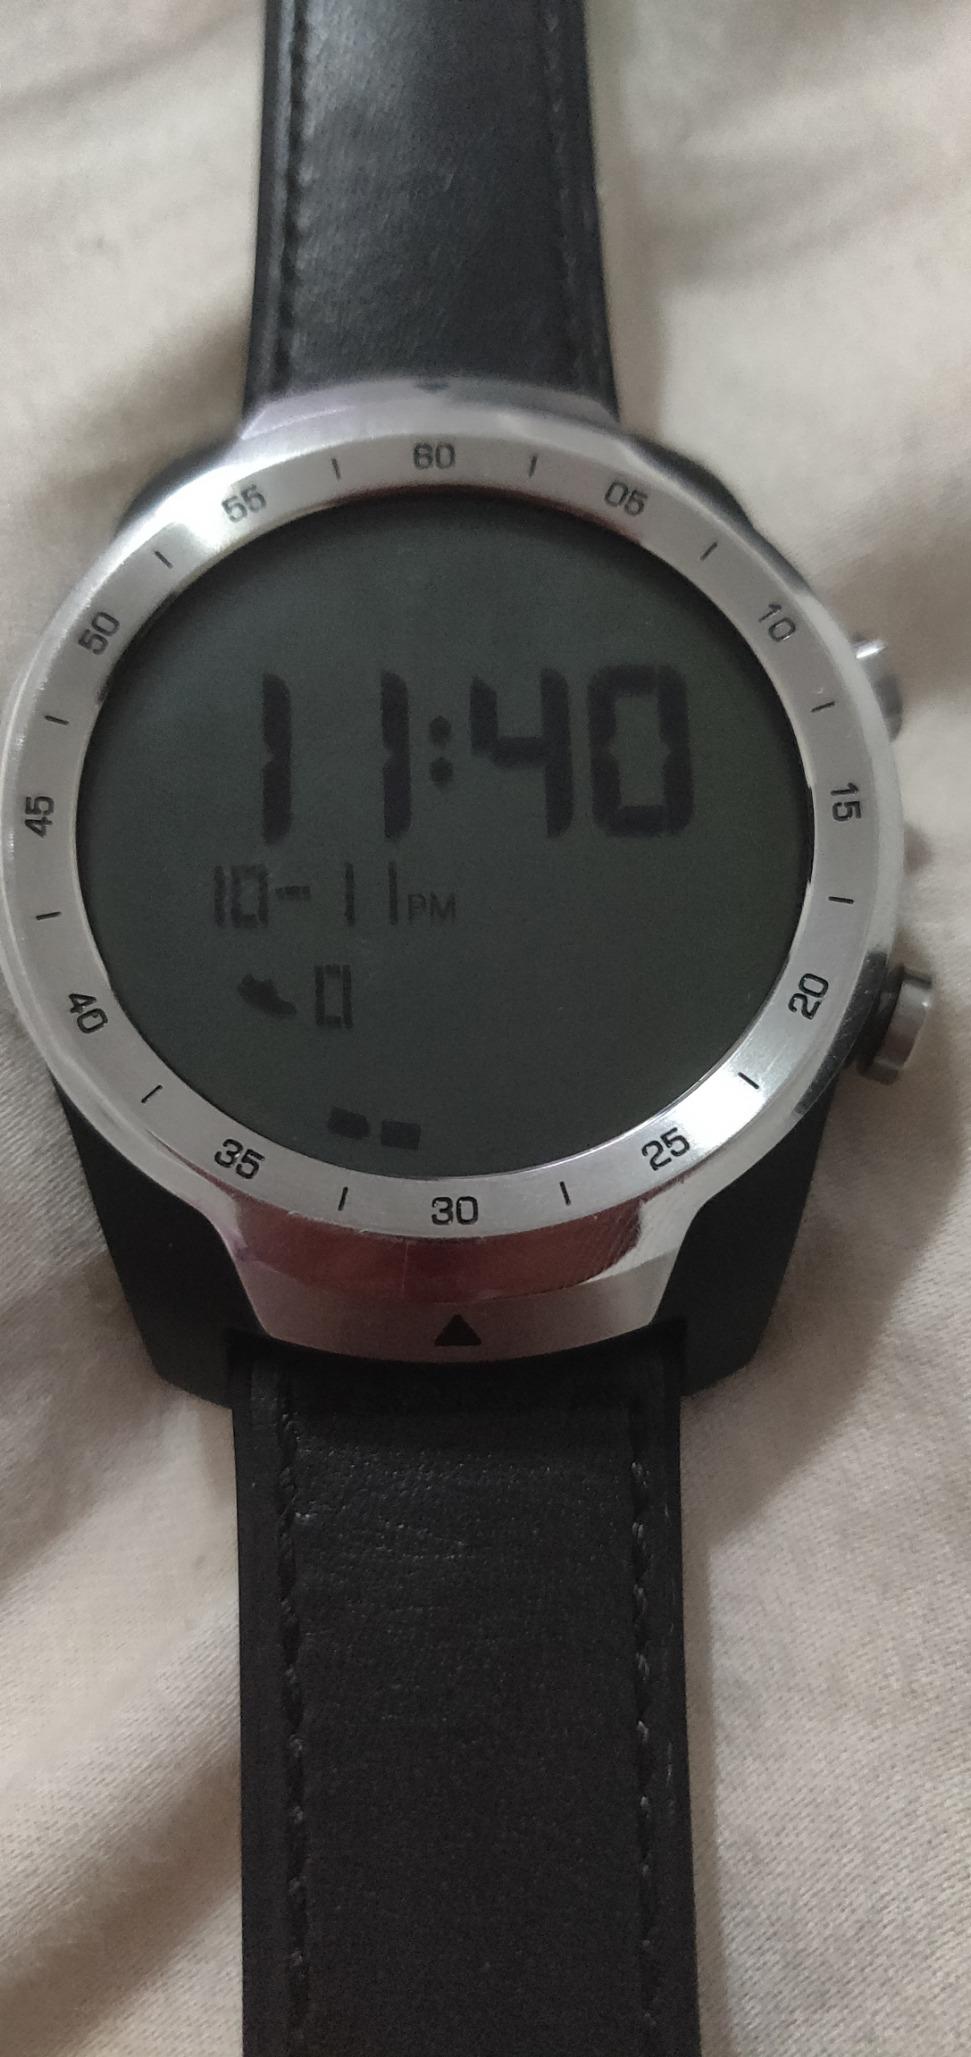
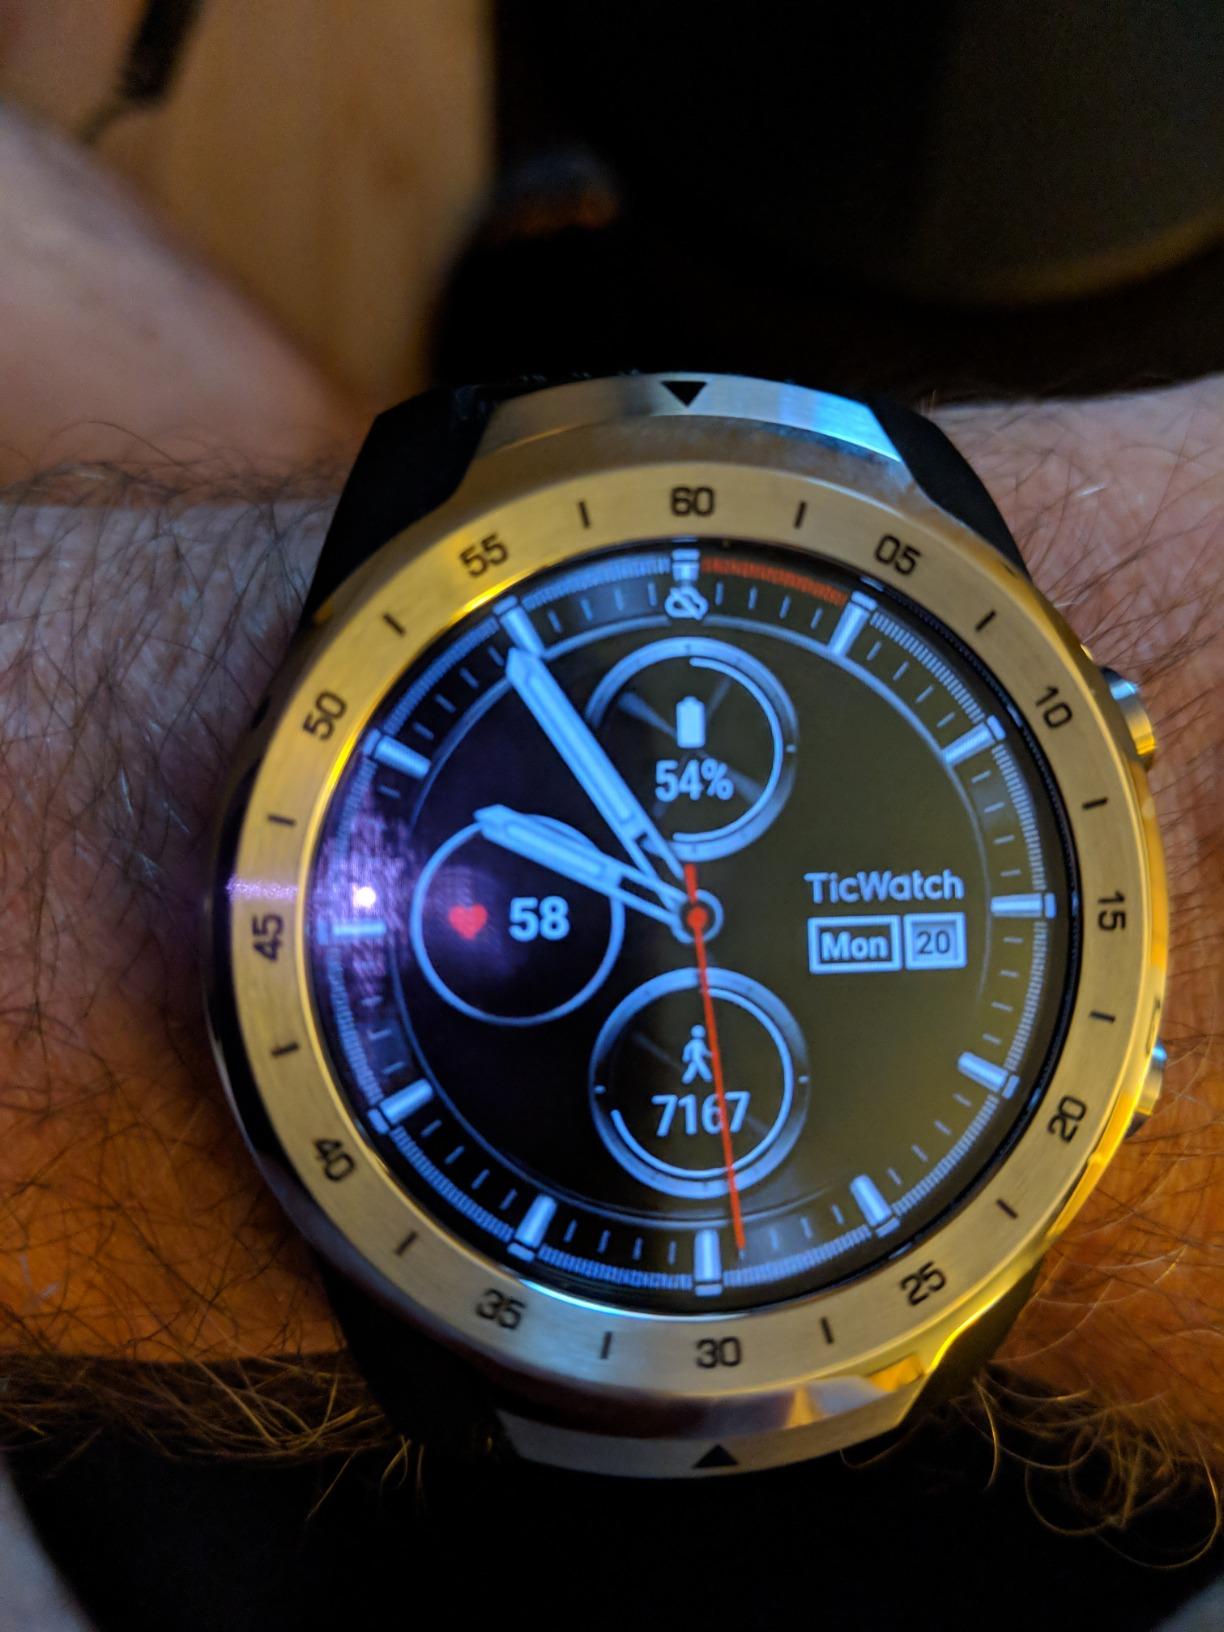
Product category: smartwatch
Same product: yes